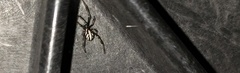
Species: Lactrodectus_hesperus